David R. Megarry

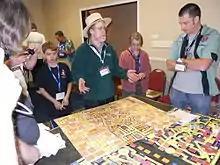
Megarry hosting a "Dungeon!" event

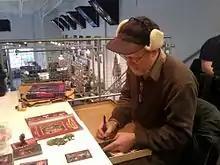
Dave autographing a copy of "The New Dungeon!"

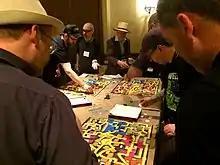
Megarry leading a session of "Dungeon!" at Gary Con, on Dave Arneson's ping pong table

David Megarry was a member of the Midwest Military Simulation Association (MMSA), along with others including Dave Arneson, David Wesely, Ken Fletcher, John and Richard Snider. Megarry was also a member the original Twin Cities Blackmoor group run by Dave Arneson.